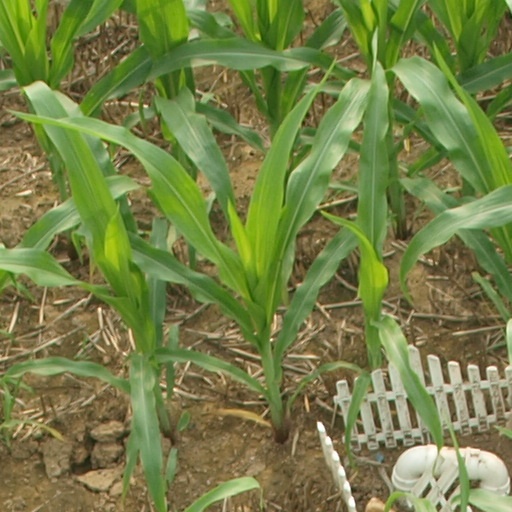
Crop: maize; corn